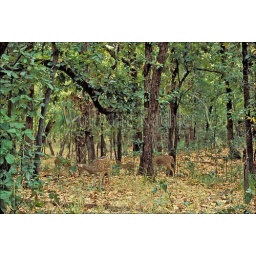
India, bandhavgarh national park, spotted deer in forest